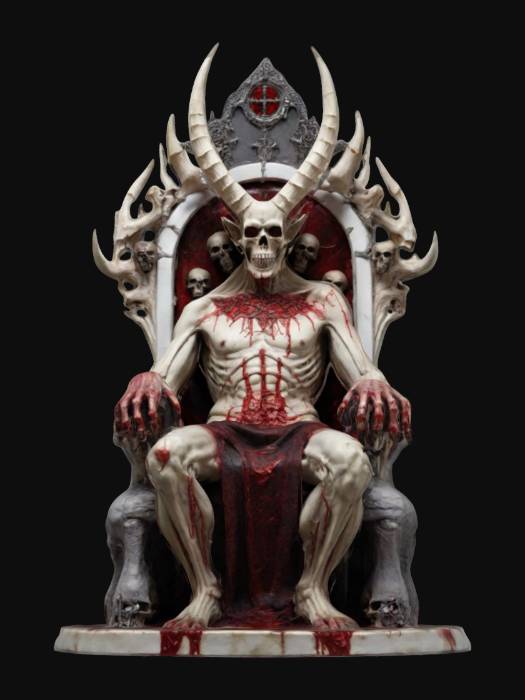
미적 점수 (1~10점): 6